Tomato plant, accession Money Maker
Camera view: tilt-top (135 deg); turntable rotation: 330 degrees
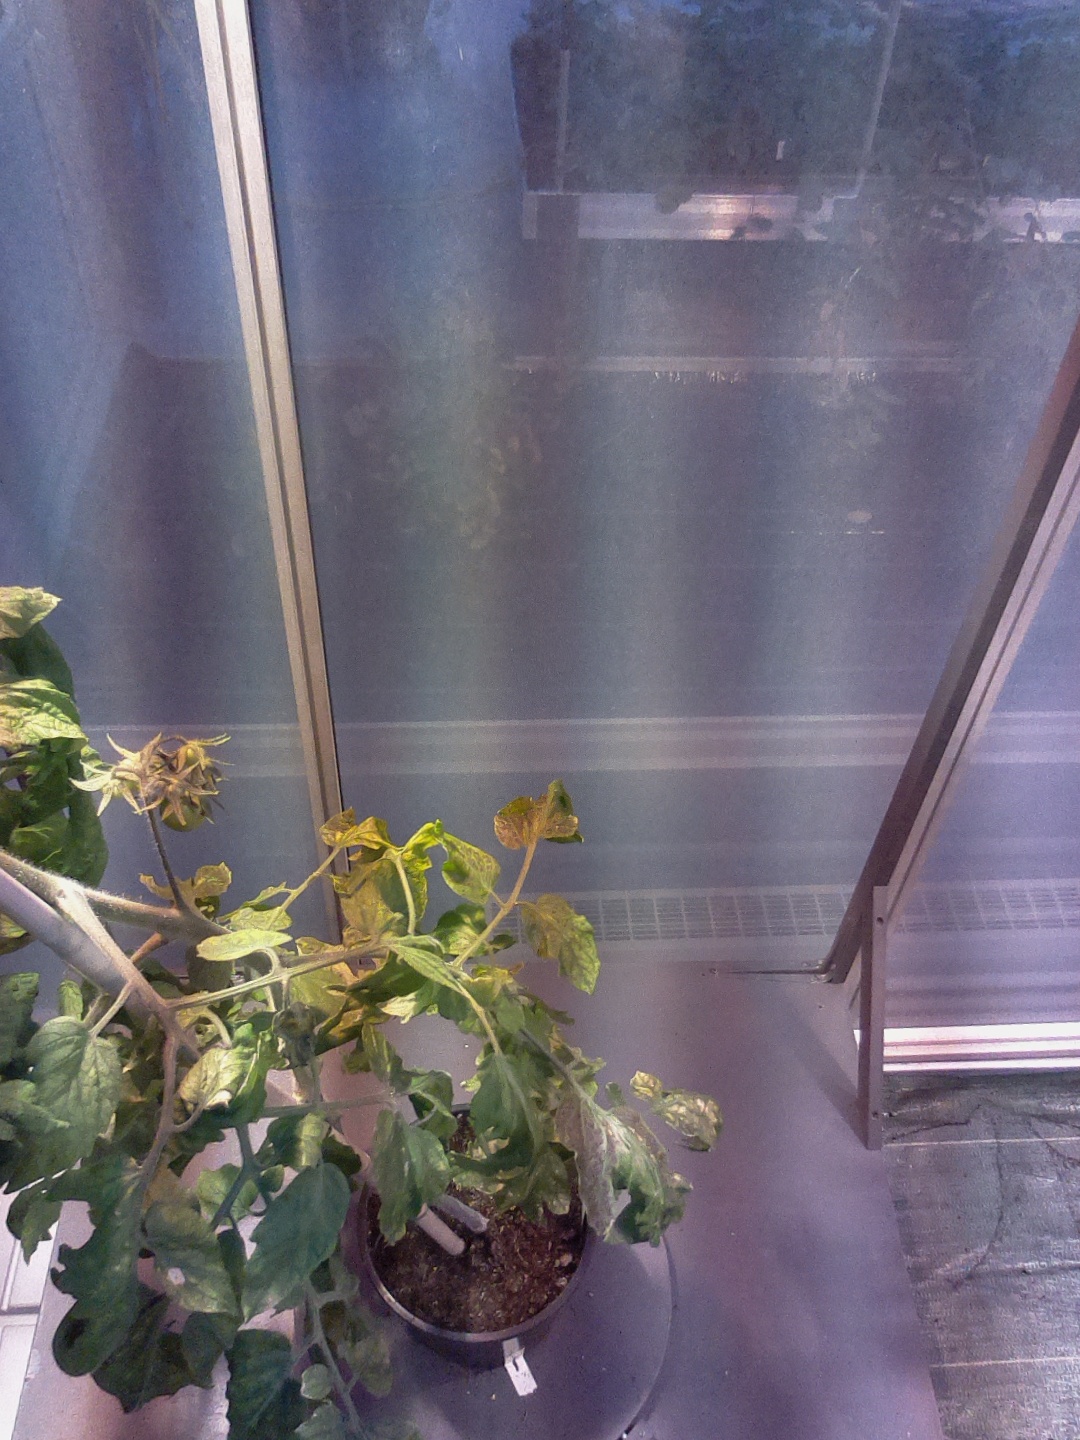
BBCH growth stage 72: 20%-30% of final fruit size